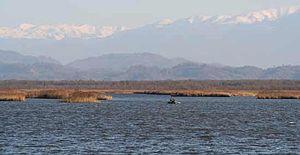
Le Lac Paliastomi est un petit lac proche de la ville portuaire de Poti, en Géorgie orientale. Le lac est connecté à la mer Noire par un mince canal. Sa surface est de 17,3 km², tandis que la profondeur moyenne est de 2,6 m. Quelques anciennes pièces de monnaie datant de la période colche ont été trouvées près et dans le lac par des archéologues. C'est également un site important de pêche.